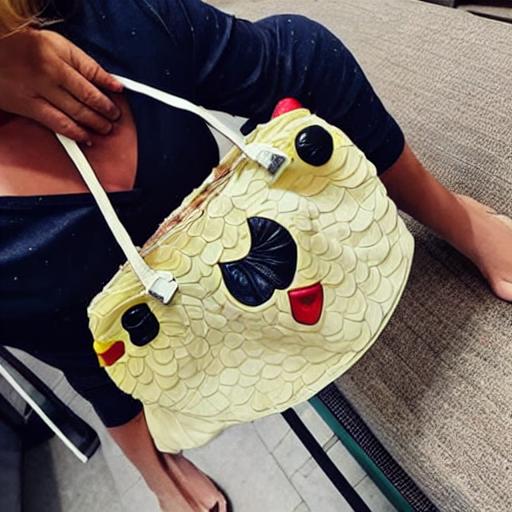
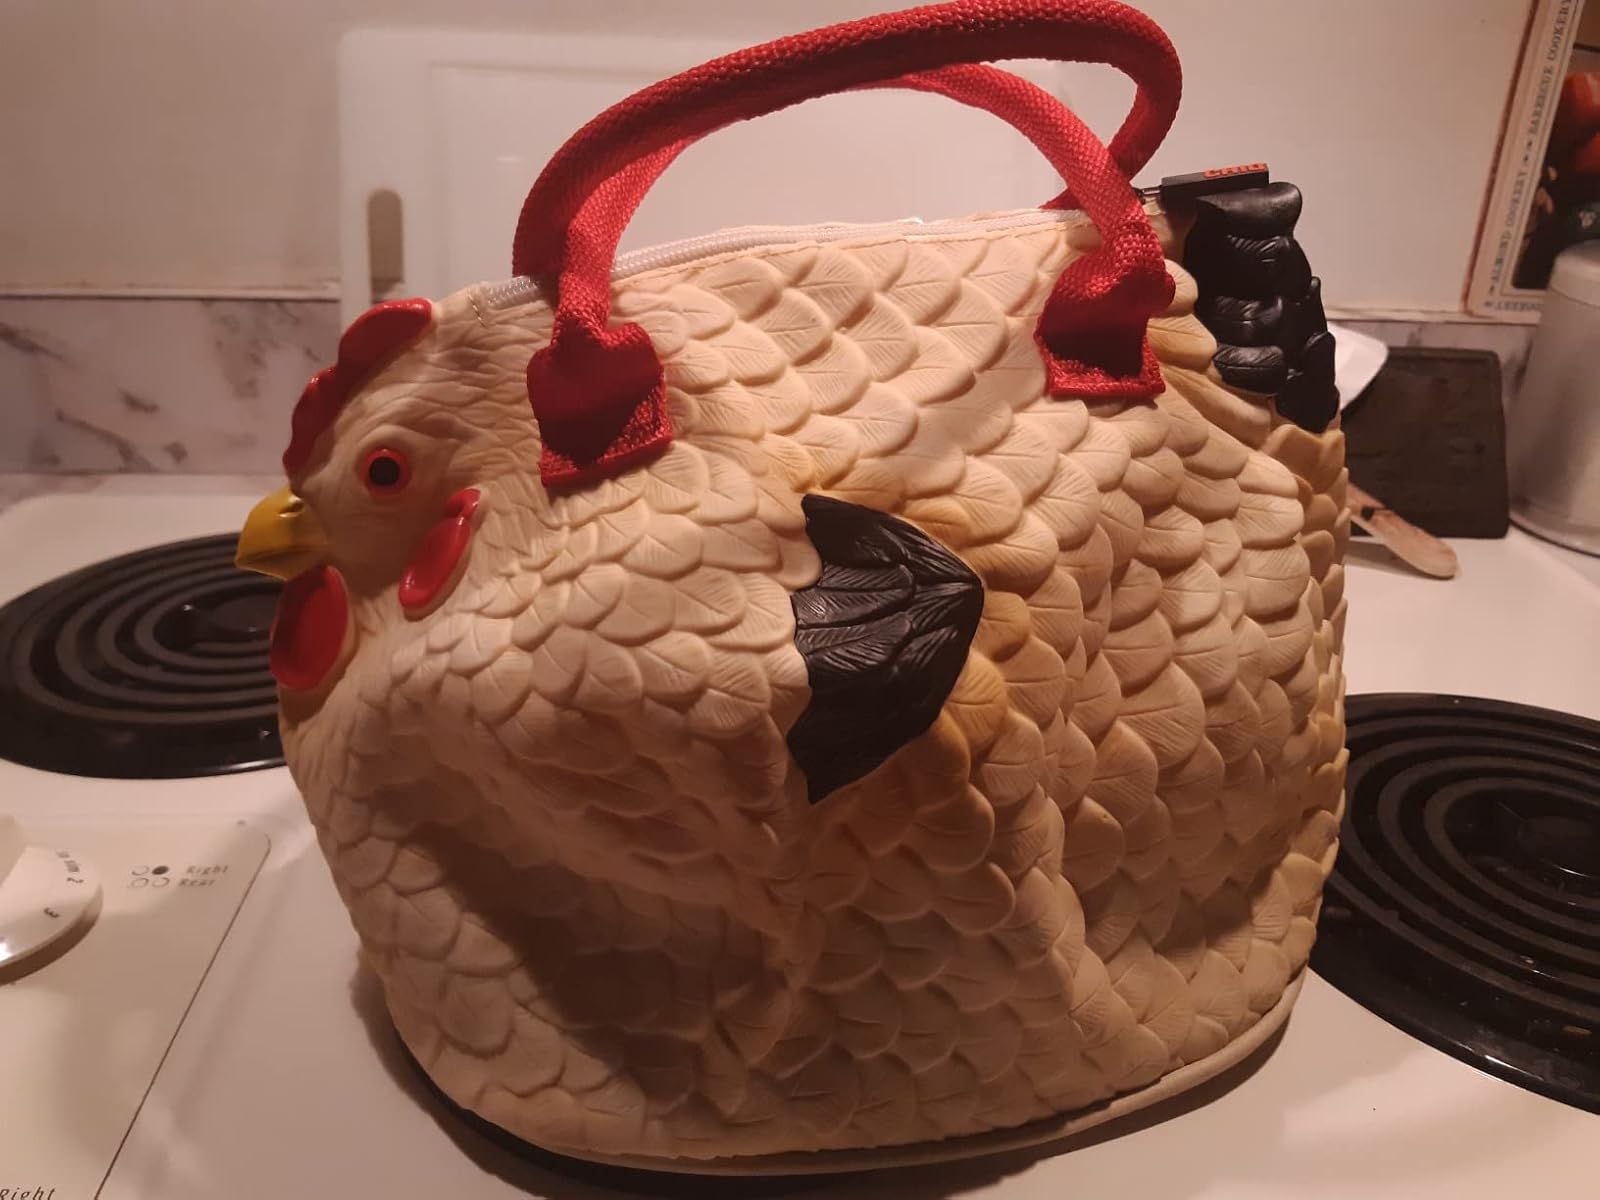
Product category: accessories_handbag
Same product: no